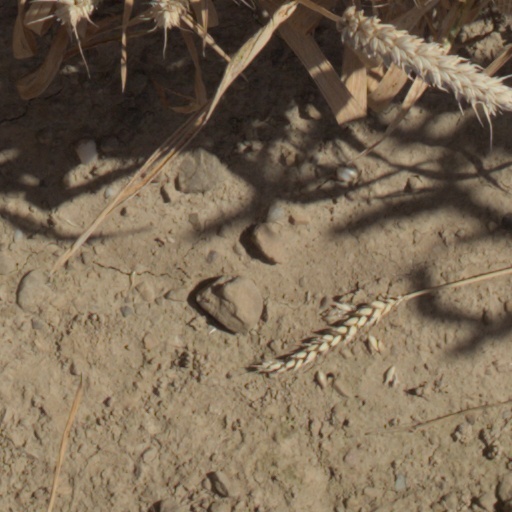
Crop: wheat